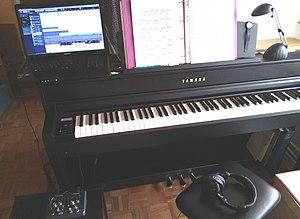
Piano numérique Clavinova CLP575 (2014), connecté en MIDI à un PC avec séquenceur logiciel, et une carte son externe.
Un piano numérique est un instrument de musique électronique, équipé du clavier standard d'un piano, et reproduisant le son d'un piano acoustique grâce à un système électronique, la technologie la plus utilisée étant l'échantillonnage sonore.
Un piano mécanique est un piano de la famille des instruments de musique mécanique, généralement ancien, qui joue de la musique automatiquement à partir de cartes perforées généralement en papier entoilé ou rouleau cylindrique à picots.